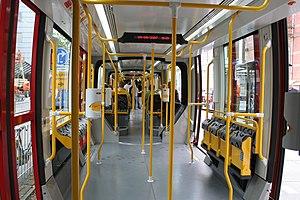
Le tramway de Mulhouse est le réseau de tramway desservant la ville de Mulhouse et son agglomération. Mis en service le 20 mai 2006 en ce qui concerne ses deux premières lignes et le 12 décembre 2010 pour sa troisième ligne, en même temps que le Tram-train Mulhouse Vallée de la Thur qui relie Mulhouse à Thann.
Le Citadis est un tramway à plancher bas produit par Alstom Transport. Au total, plus de 2 300 rames de ce modèle ont été vendues, à près de 55 villes dans le monde ; ces rames ont parcouru plus de 245 millions de kilomètres et transporté plus de 4,2 milliards de passagers. En France, plus de 800 rames ont été vendues à 23 réseaux.